VF-122

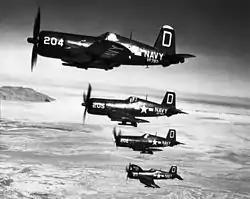
VF-783 F4U-4s in 1950

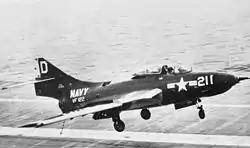
VF-122 F9F-8 lands on in 1956

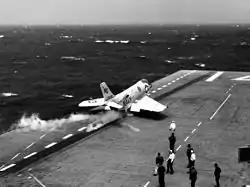
VF-122 F3H-2N launches from in 1957

VF-783 was assigned to Carrier Air Group 102 (CVG-102) aboard the for a deployment to Korea from 10 May to 17 December 1951. During this deployment VF-783 lost 8 F4U-4s and 3 pilots killed.